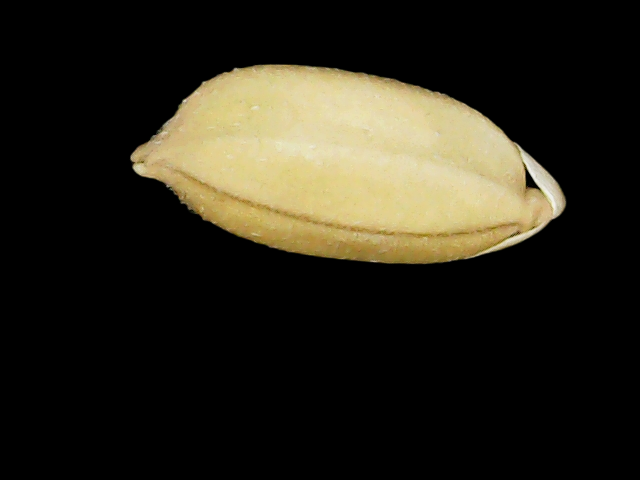
Rice variety: Binadhan08